TOPBP1

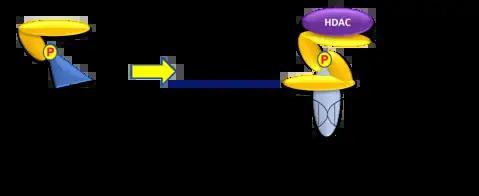
Following DNA damage, TOPBP1 is phosphorylated by Akt and self oligomerizes at the BRCT7/8 domains. Oligomeric TOPBP1 can bind to E2F-1 and recruit chromatin remodeling machinery (e.g. HDAC) to repress E2F-1 driven gene expression.

TOPBP1 regulates gene transcription through its direct interactions with transcription factors, e.g. E2F-1 and Miz1. The E2F family of transcription factors mediate the expression of a multitude of genes involved in a variety of functions. These include cell proliferation, development, DNA damage response, and apoptosis. It is heavily implicated in the DNA replication pathway through its regulation of genes in the retinoblastoma (Rb) tumor suppressor pathway. One such example is E2F-1, which mediates the transition from G1 to S phase. When DNA damage is detected, TOPBP1 will bind to E2F-1 through its BRCT6 domain. This will inhibit the ability of E2F-1 to both induce transcription mediated apoptosis and the transition to S phase. The induction of a repressive transcriptional state in apoptotic related genes is thought to be from the TOPBP1 mediated recruitment of chromatin remodeling machines, e.g. histone deacetylases (HDAC). TOPBP1 binding to E2F-1 is dependent on both Akt mediated phosphorylation of Ser1159 on TOPBP1 and TOPBP1 oligomerization at its 7 and 8 BRCT domains.